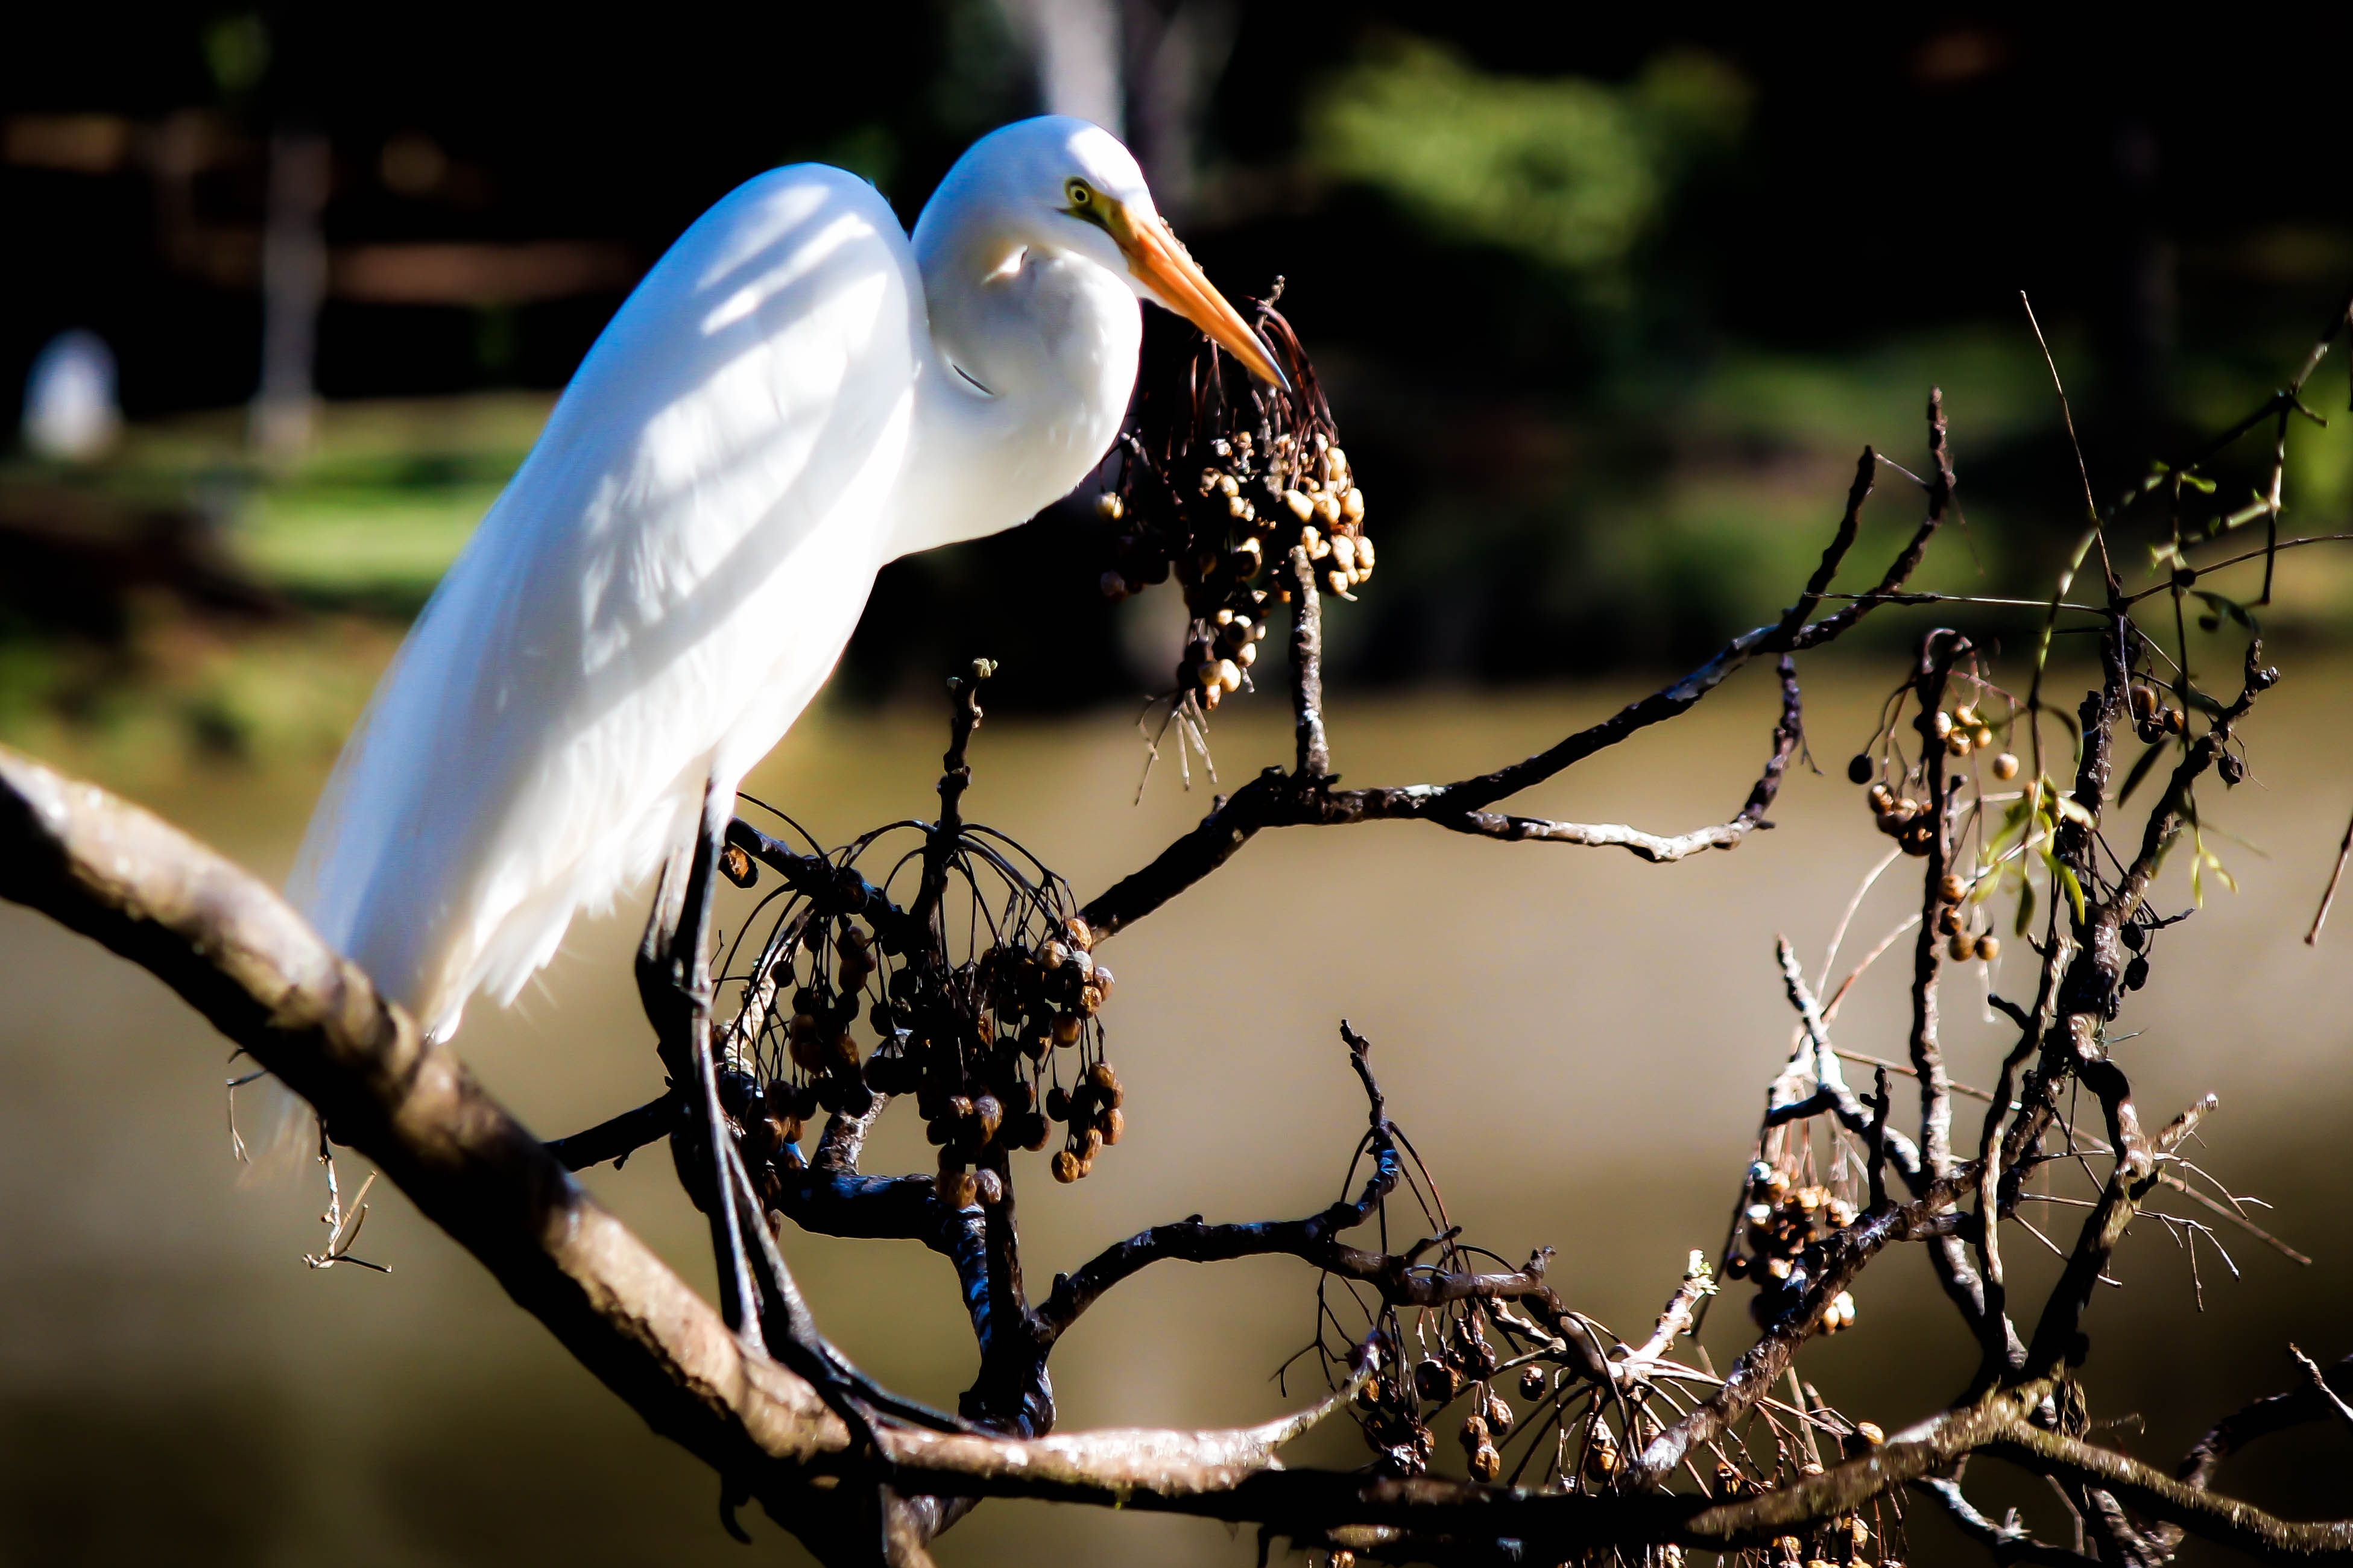
water, nature, branch, bird, light, flower, spring, reflection, ecology, animals, heron, birdie, macro photography